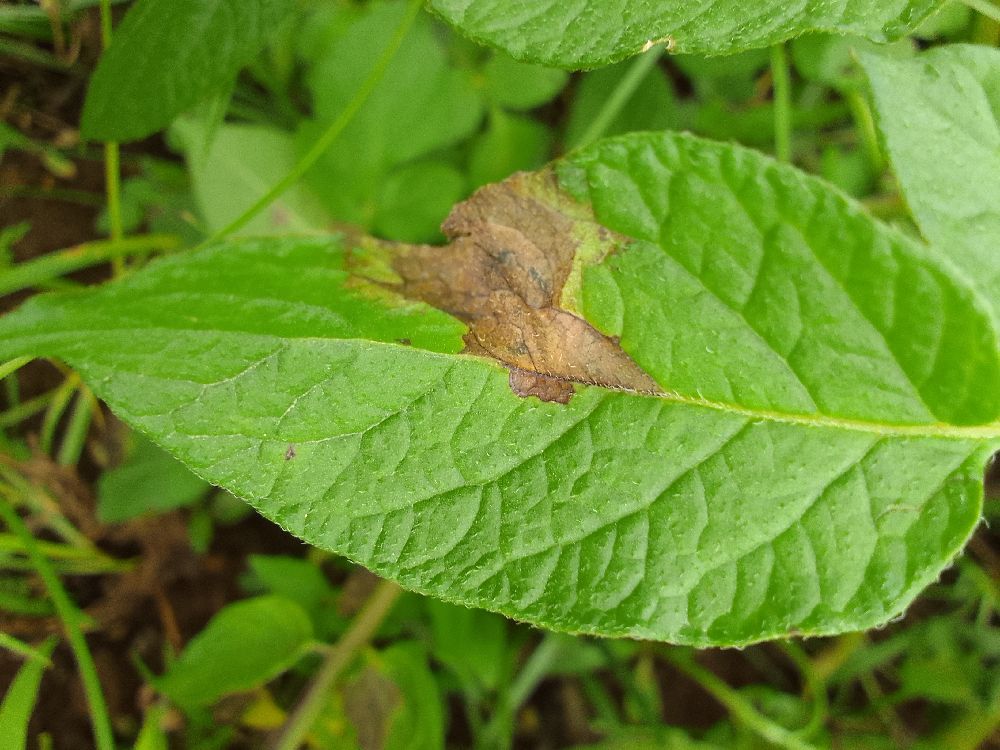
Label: Late blight